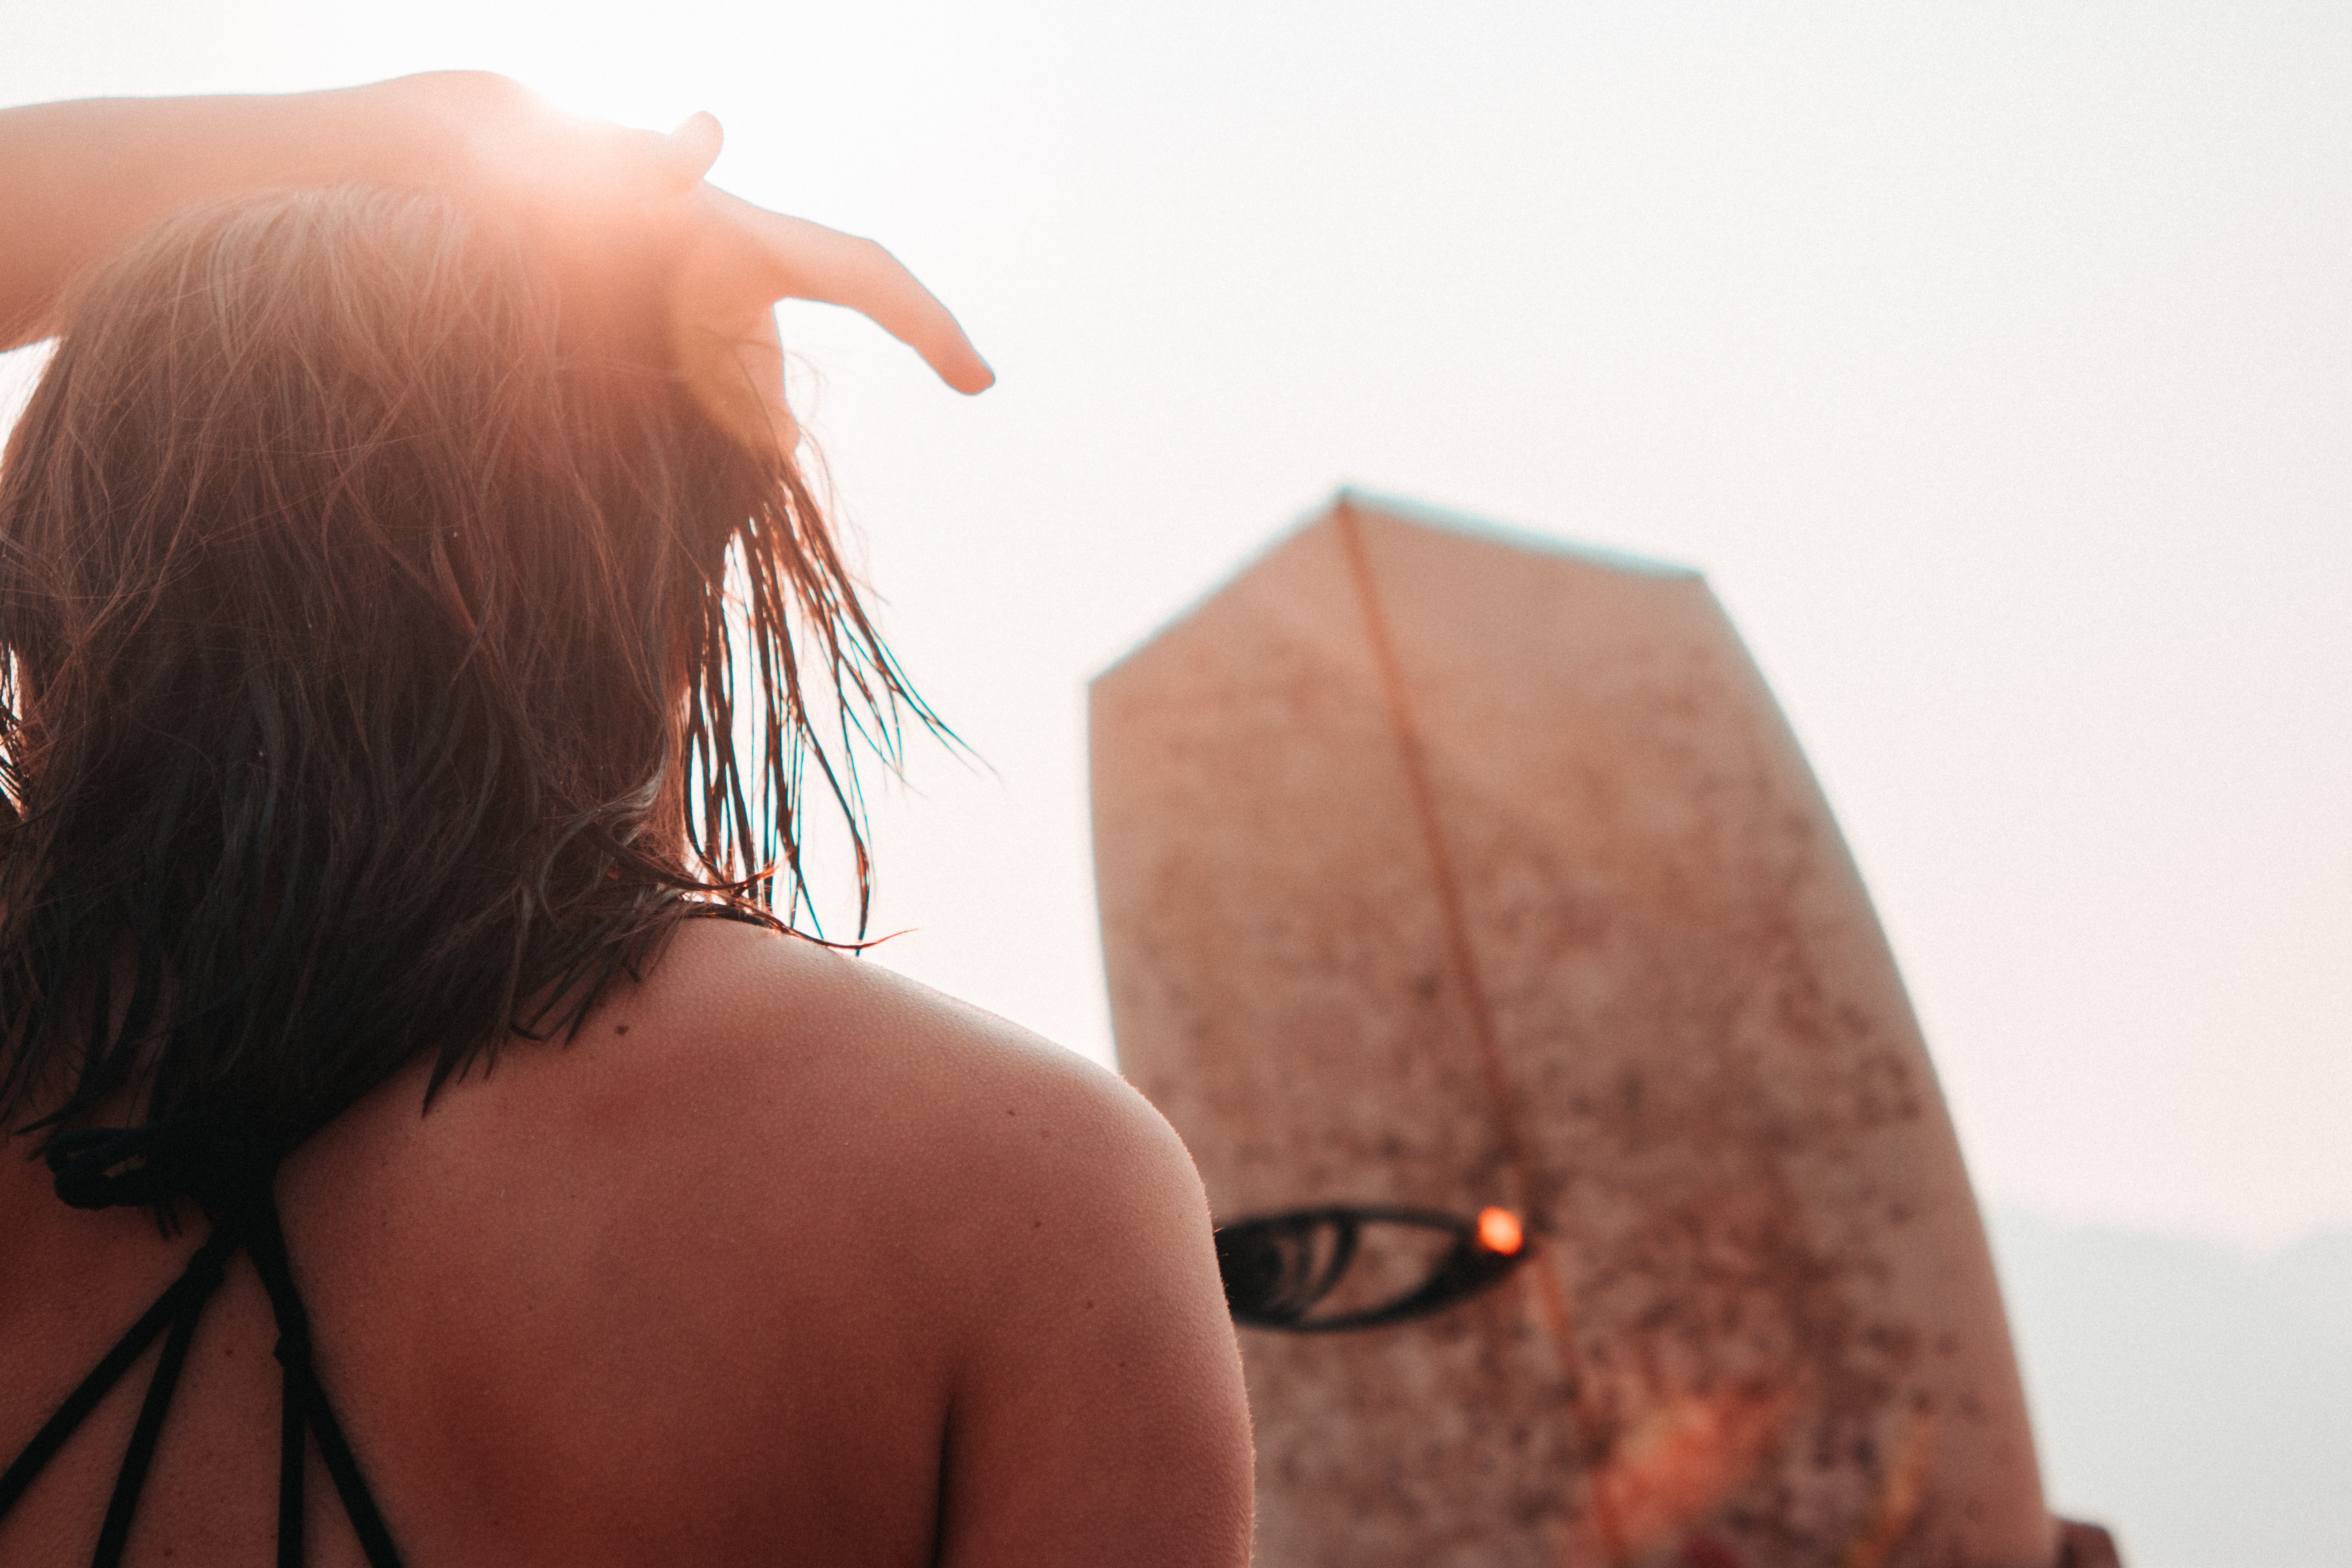
hair, light, skin, beauty, shoulder, hairstyle, sunlight, back, long hair, water, neck, summer, photography, brown hair, hand, sea, heat, vacation, black hair, backlighting